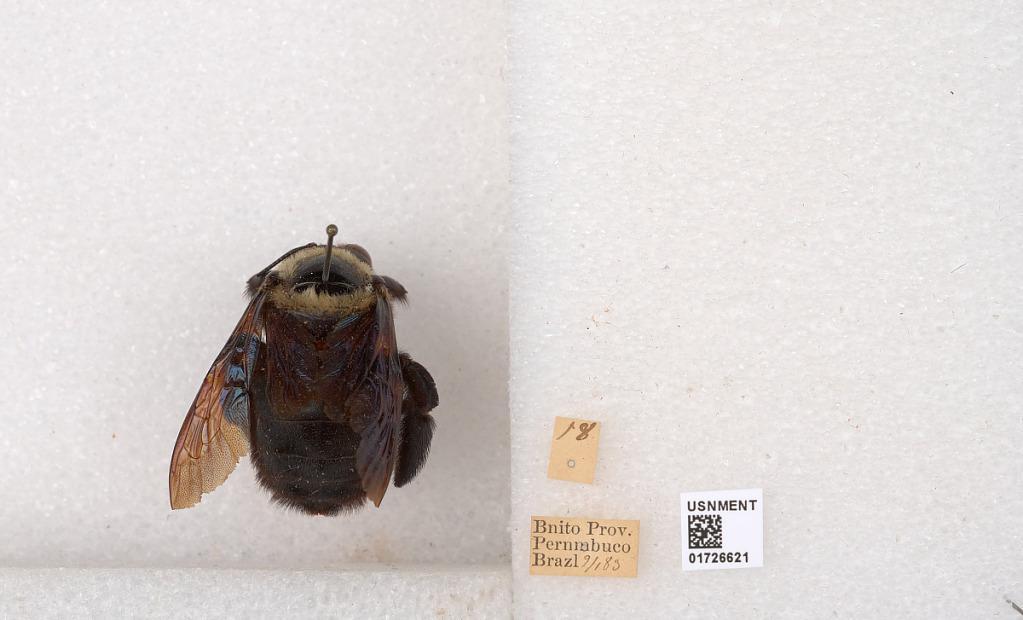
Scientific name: Xylocopa (Neoxylocopa) grisescens Lepeletier
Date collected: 1983-1-9
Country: Brazil
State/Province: Pernambuco
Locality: Bnito